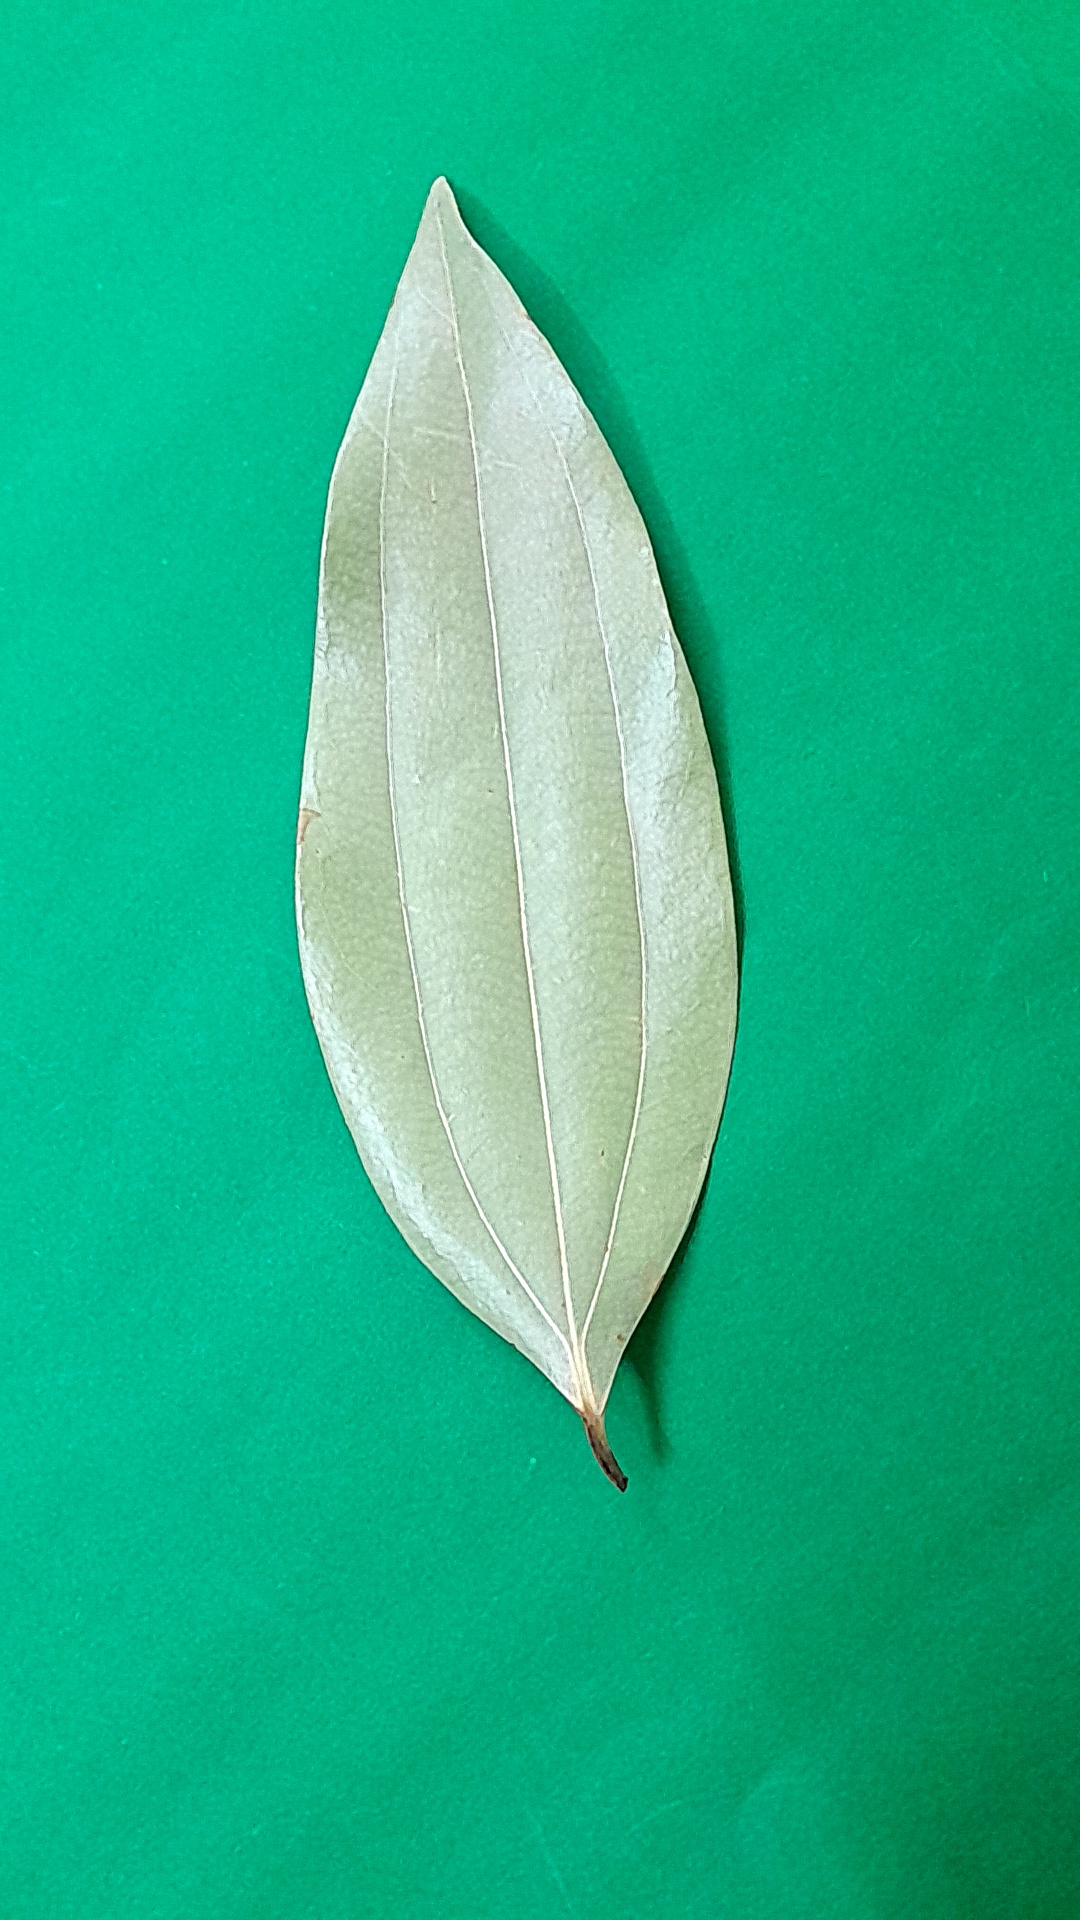
Label: Dry Leaf